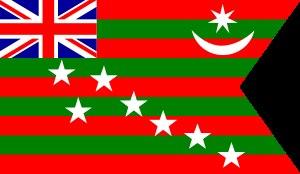
Annie Besant, est une conférencière, féministe, libre-penseuse, socialiste et théosophe britannique, qui prit part à la lutte ouvrière avant de diriger la Société théosophique puis de lutter pour l'indépendance de l'Inde.